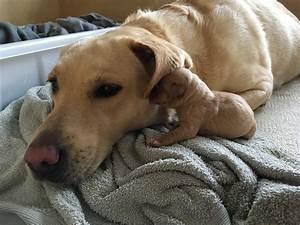
dog